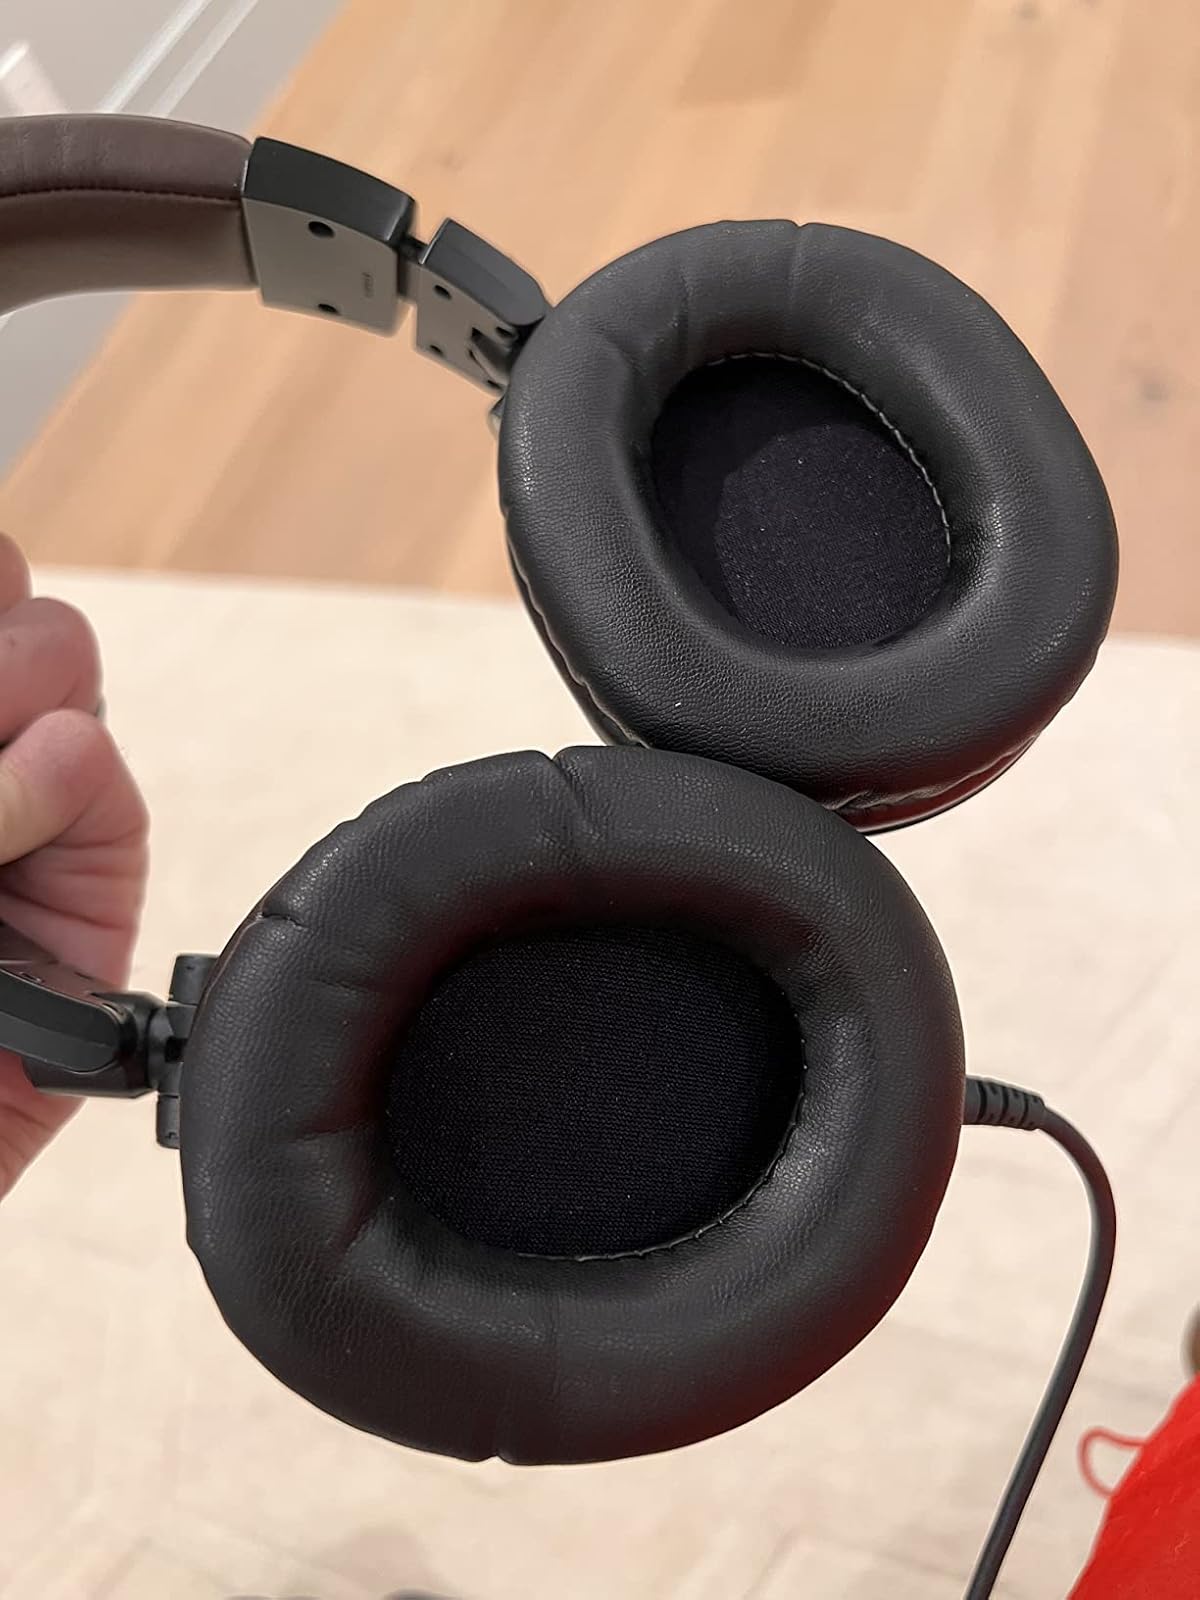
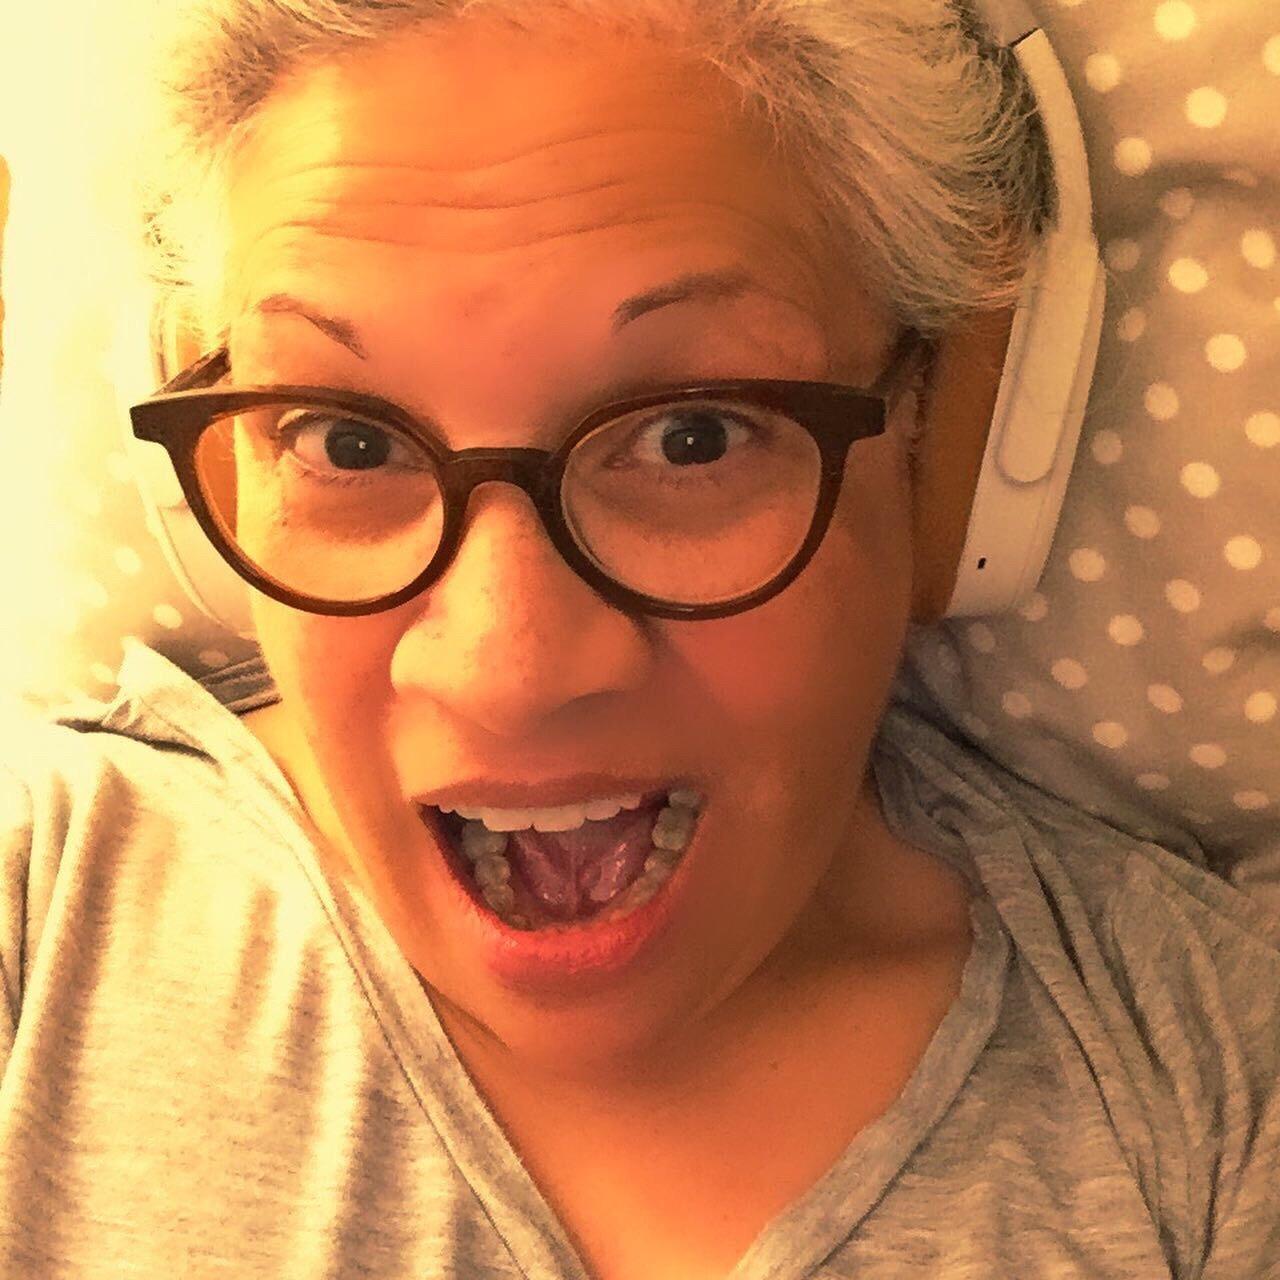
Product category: headphones
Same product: no